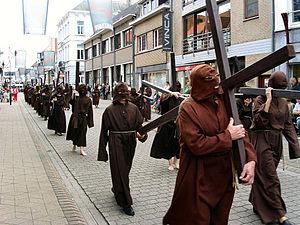
Furnes est une ville néerlandophone de Belgique située en Région flamande dans la province de Flandre-Occidentale.